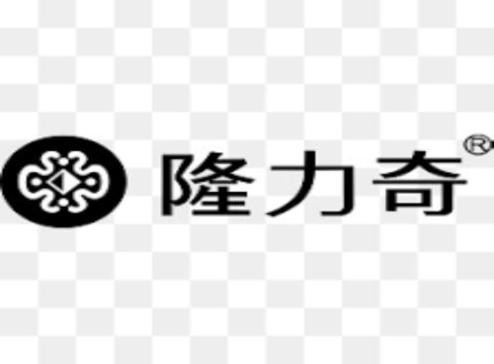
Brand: longrich
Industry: Necessities